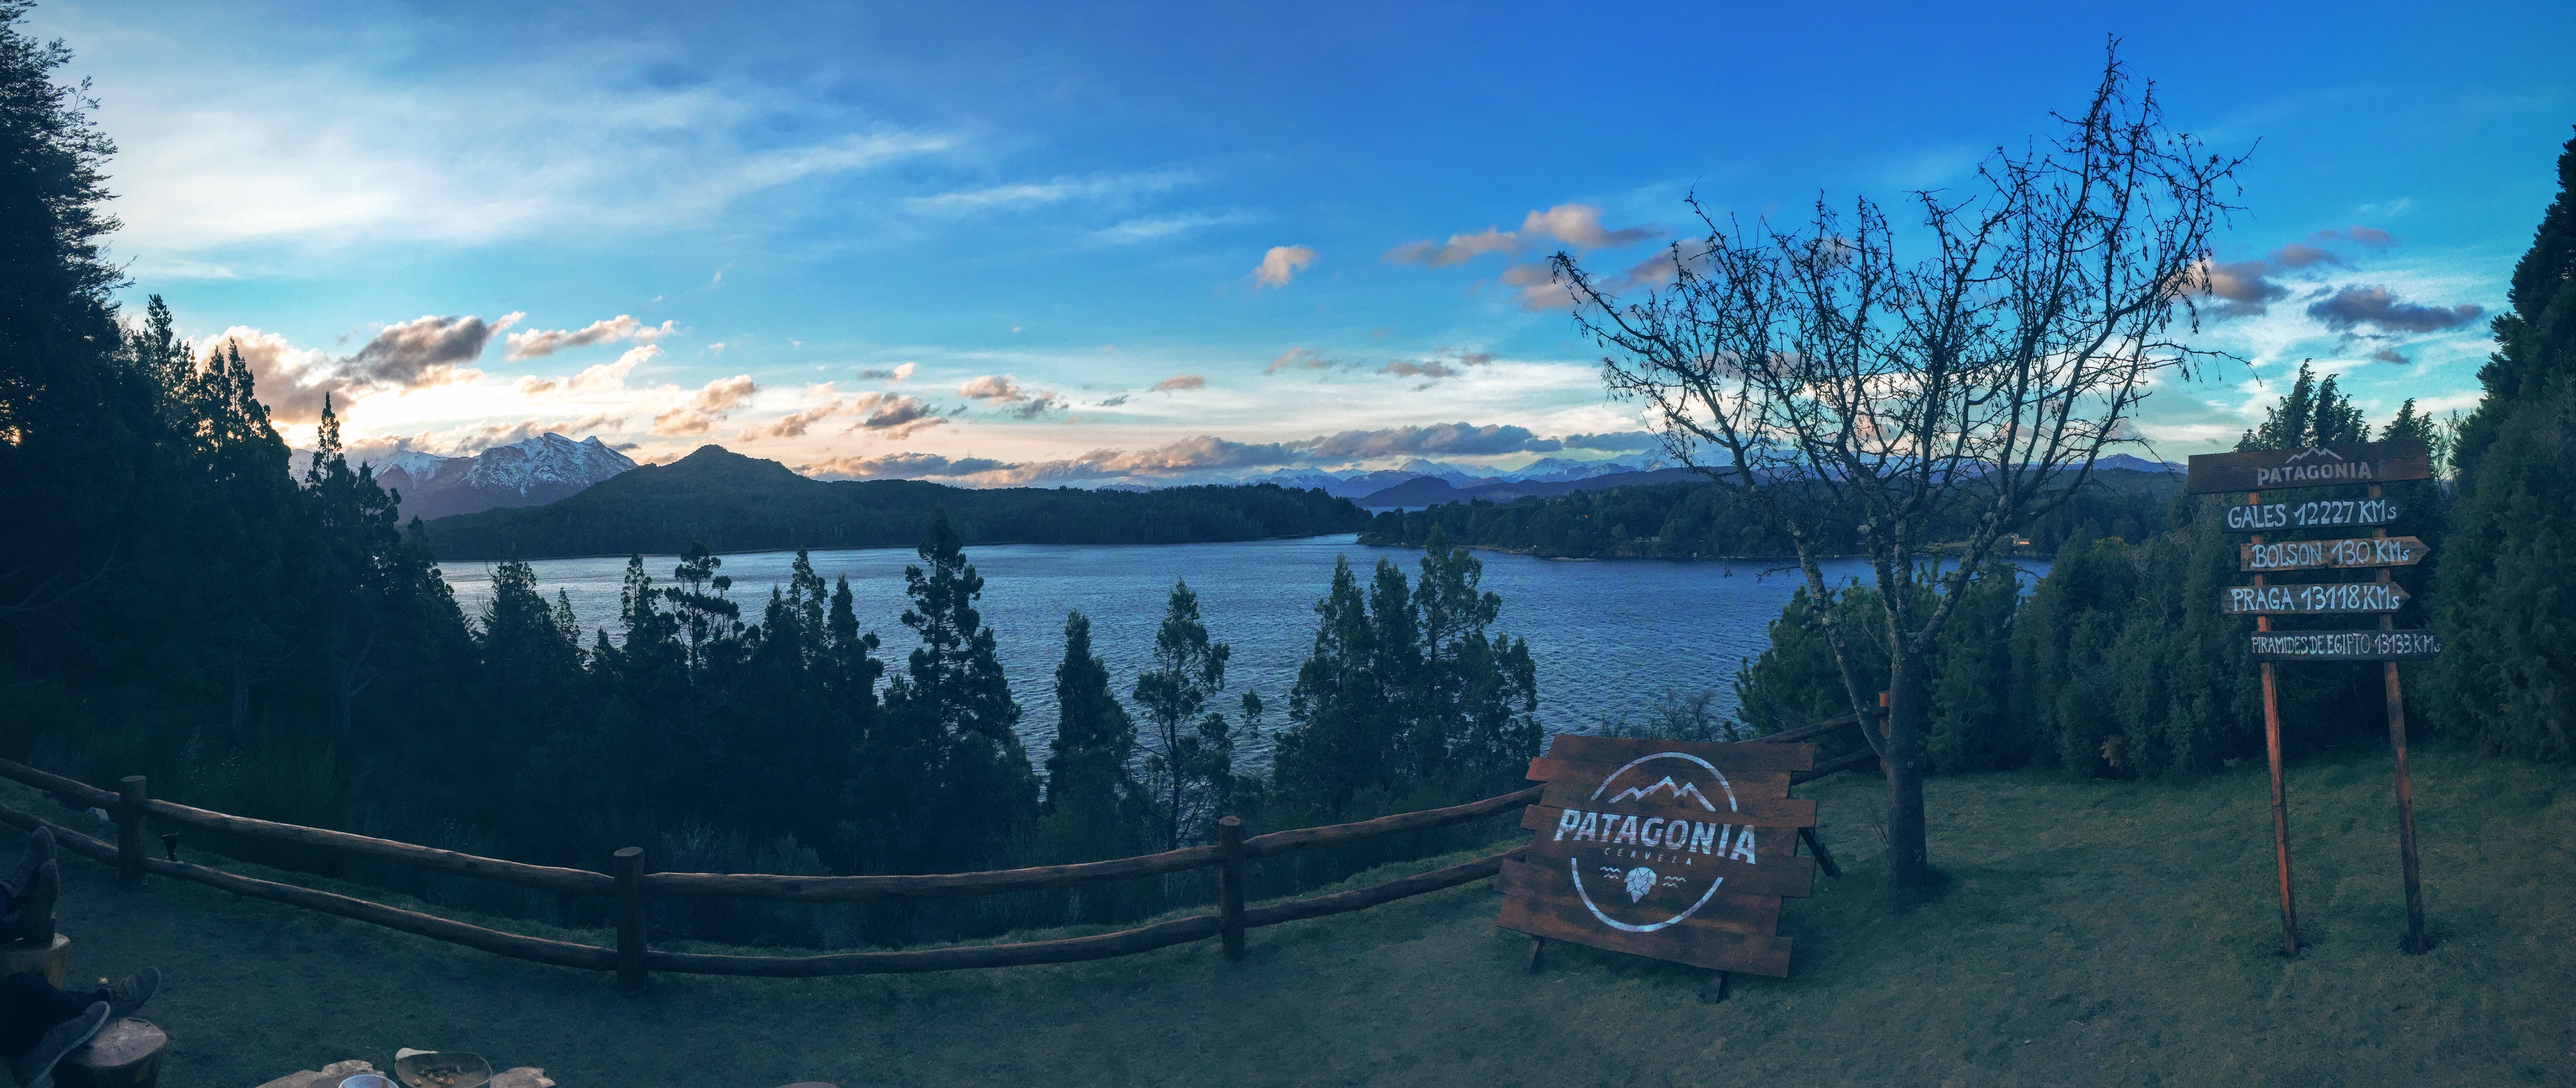
landscape, water, forest, wilderness, mountain, snow, winter, cloud, wood, sunset, lake, dawn, river, valley, mountain range, panorama, summer, travel, sign, reflection, scenic, ridge, trees, outdoors, clouds, daylight, mountains, alps, beautiful, patagonia, ecosystem, placid, mountainous landforms